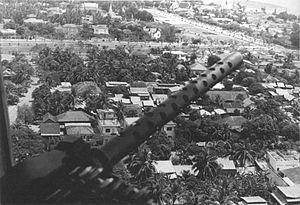
La guerre civile cambodgienne est un conflit qui opposa les forces du Parti communiste du Kampuchéa, connues sous le nom de « Khmers rouges », leurs alliés de la république démocratique du Viêt Nam et du Front national de libération du Sud Viêt Nam à celles du gouvernement du Royaume du Cambodge, soutenue par les États-Unis et la république du Viêt Nam.